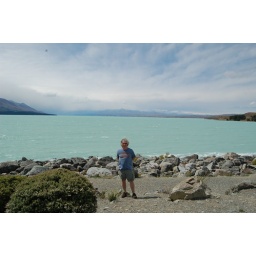
Colour of water amazing. Mount Cook hidden by cloud in background.